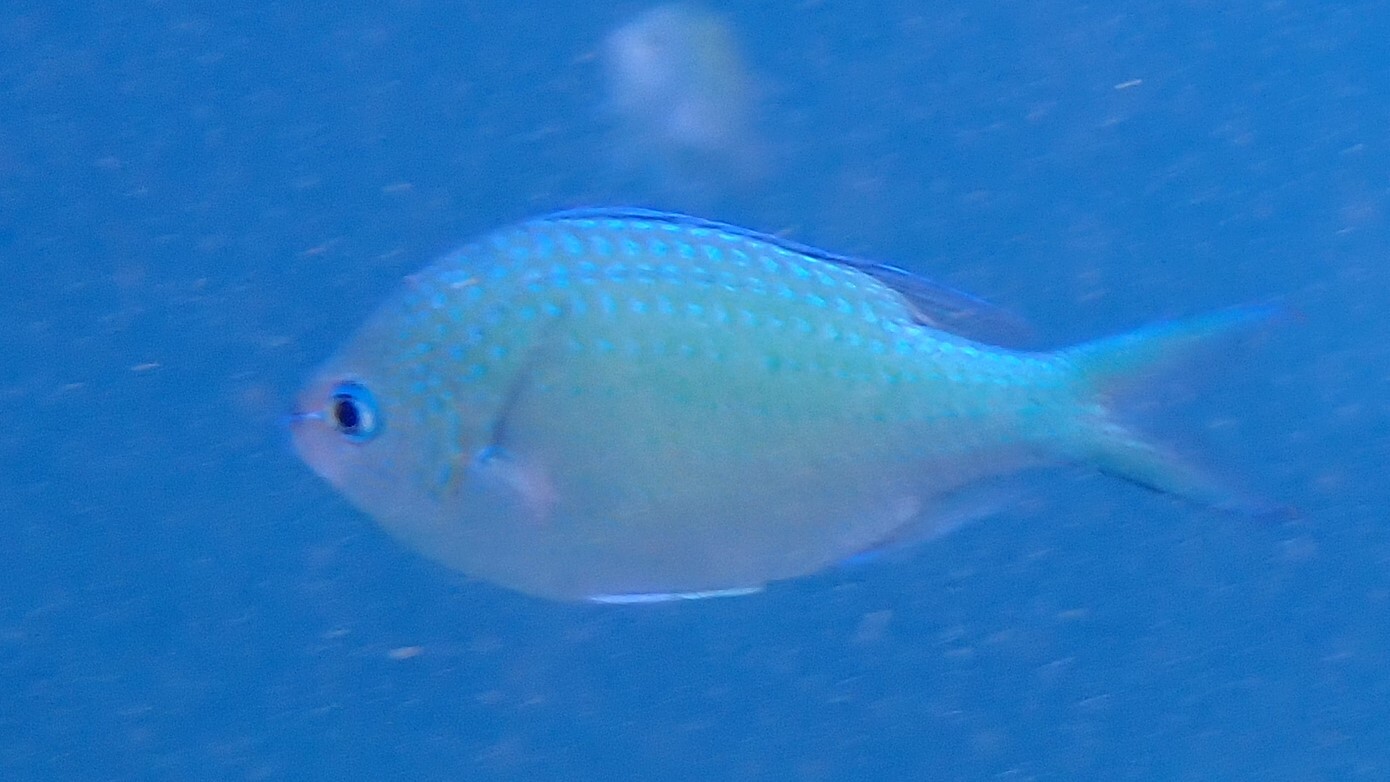
Chromis viridis (Blue-green Chromis)